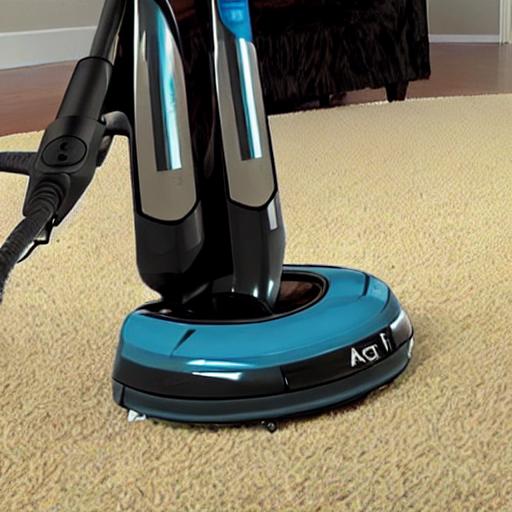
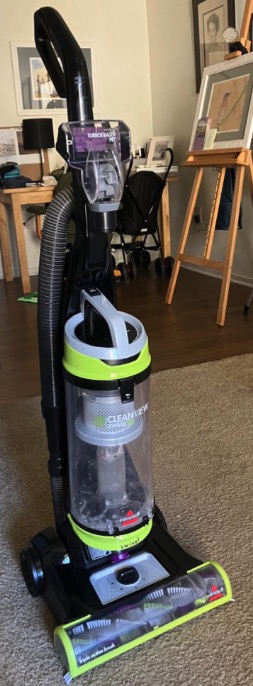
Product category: items_vacuum
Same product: no